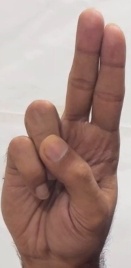
ASL sign: U